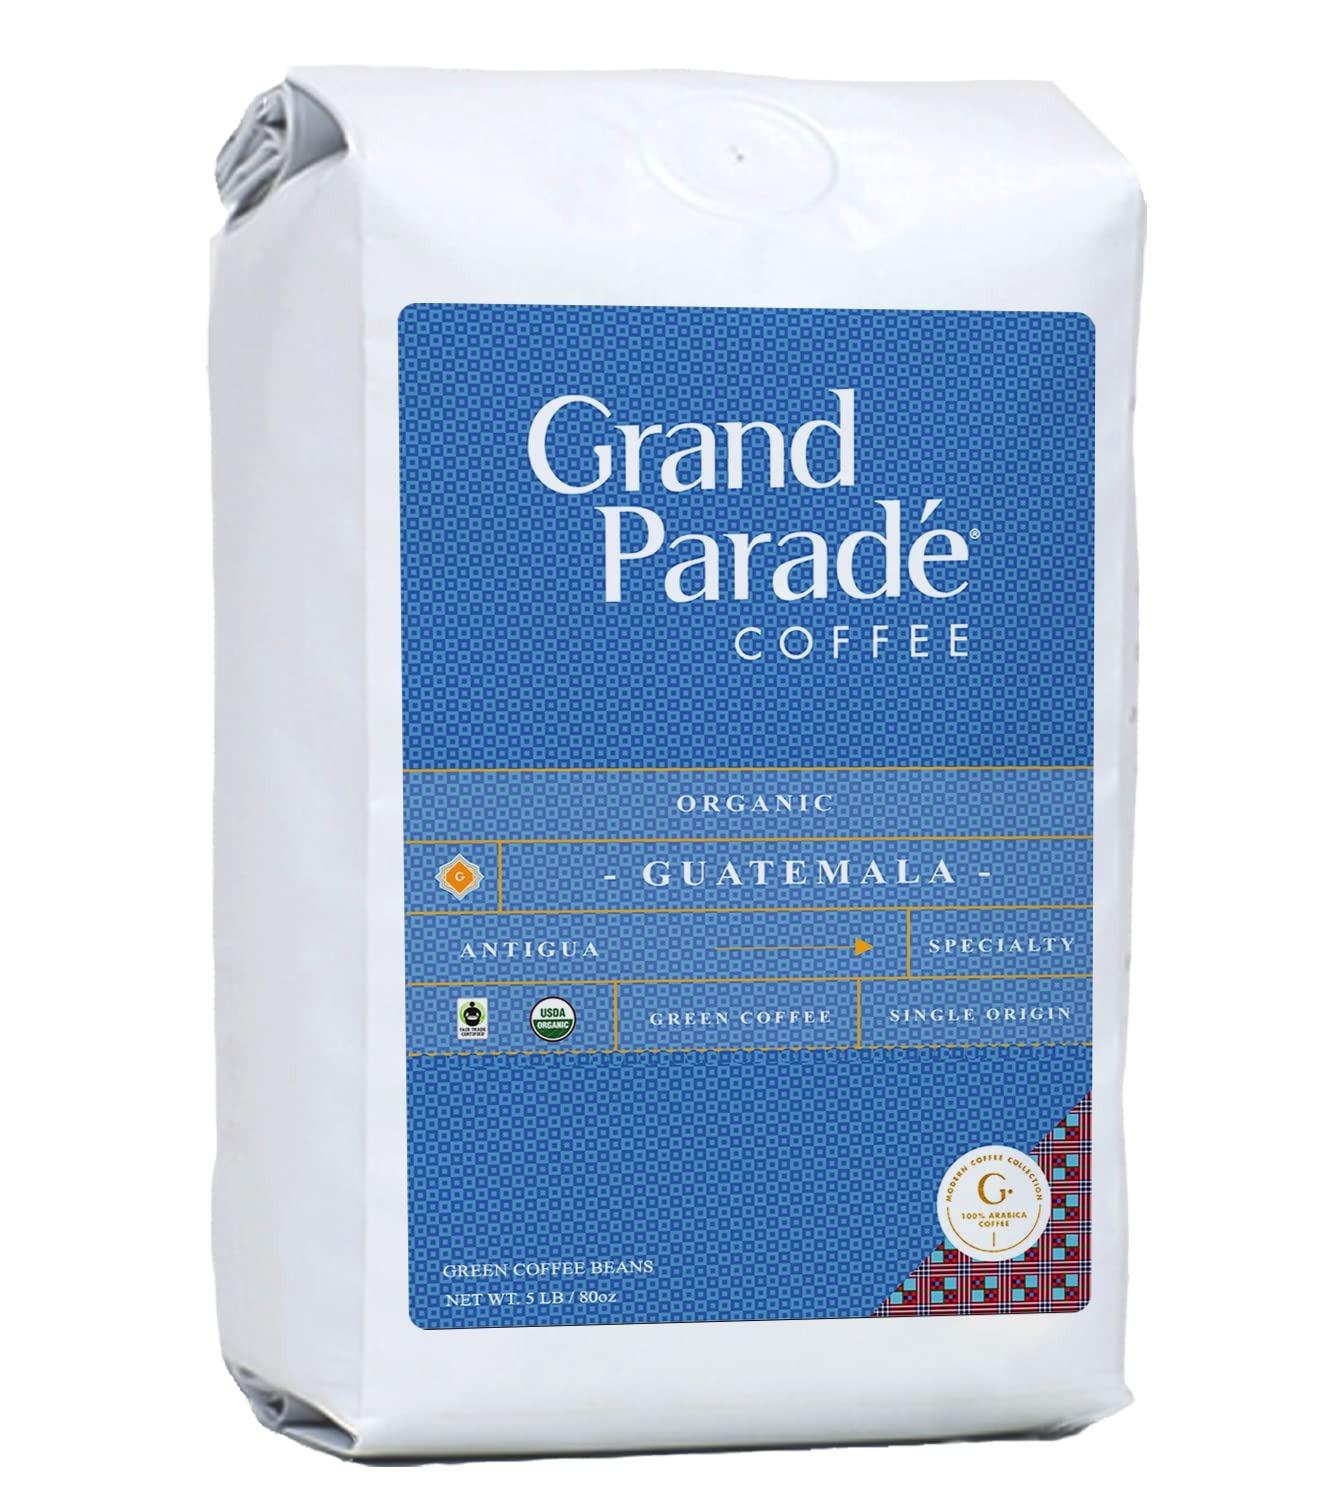
Item Name: Grand Parade Coffee, 5 Lbs Organic Guatemala Antigua Unroasted Green Coffee Beans, Low Acid Specialty Arabica, Fair Trade Single Origin
Bullet Point 1: Flavor Profile: grape, cherry, orange, caramel, cookie, dark chocolate
Bullet Point 2: Organic Guatemala green coffee beans from Antigua region
Bullet Point 3: Premium Guatemala unroasted coffee with taste like Panama green coffee
Bullet Point 4: Low acid, Espresso green coffee beans for roasting
Bullet Point 5: 5lbs organic raw coffee - packed fresh for home and commercial roasters
Product Description: Organic Guatemalan unroasted green coffee beans shine with tropical fruit flavors and subtle caramel notes that pop as the cup cools. Low acid green coffee beans bourbon variety with mild acidity. Full-bodied whole bean coffee with bold chocolate notes, hints of berry and orange flavors. Organic green coffee beans, Guatemalan single origin farmed in the high altitude Antigua region in Central America.
Value: 80.0
Unit: Ounce

Price: 62.95